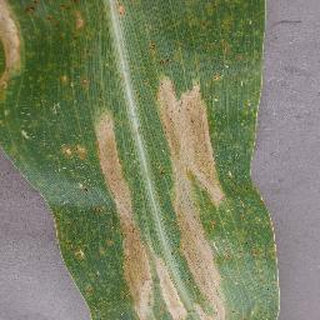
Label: corn_northern_leaf_blight